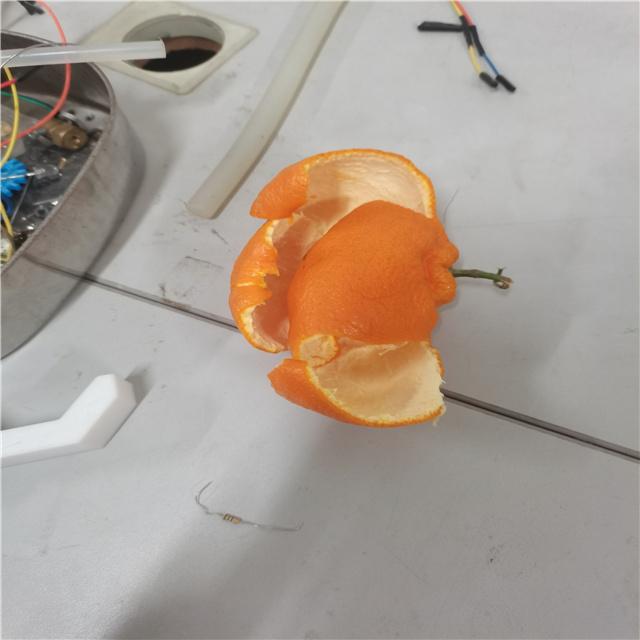
Label: peels